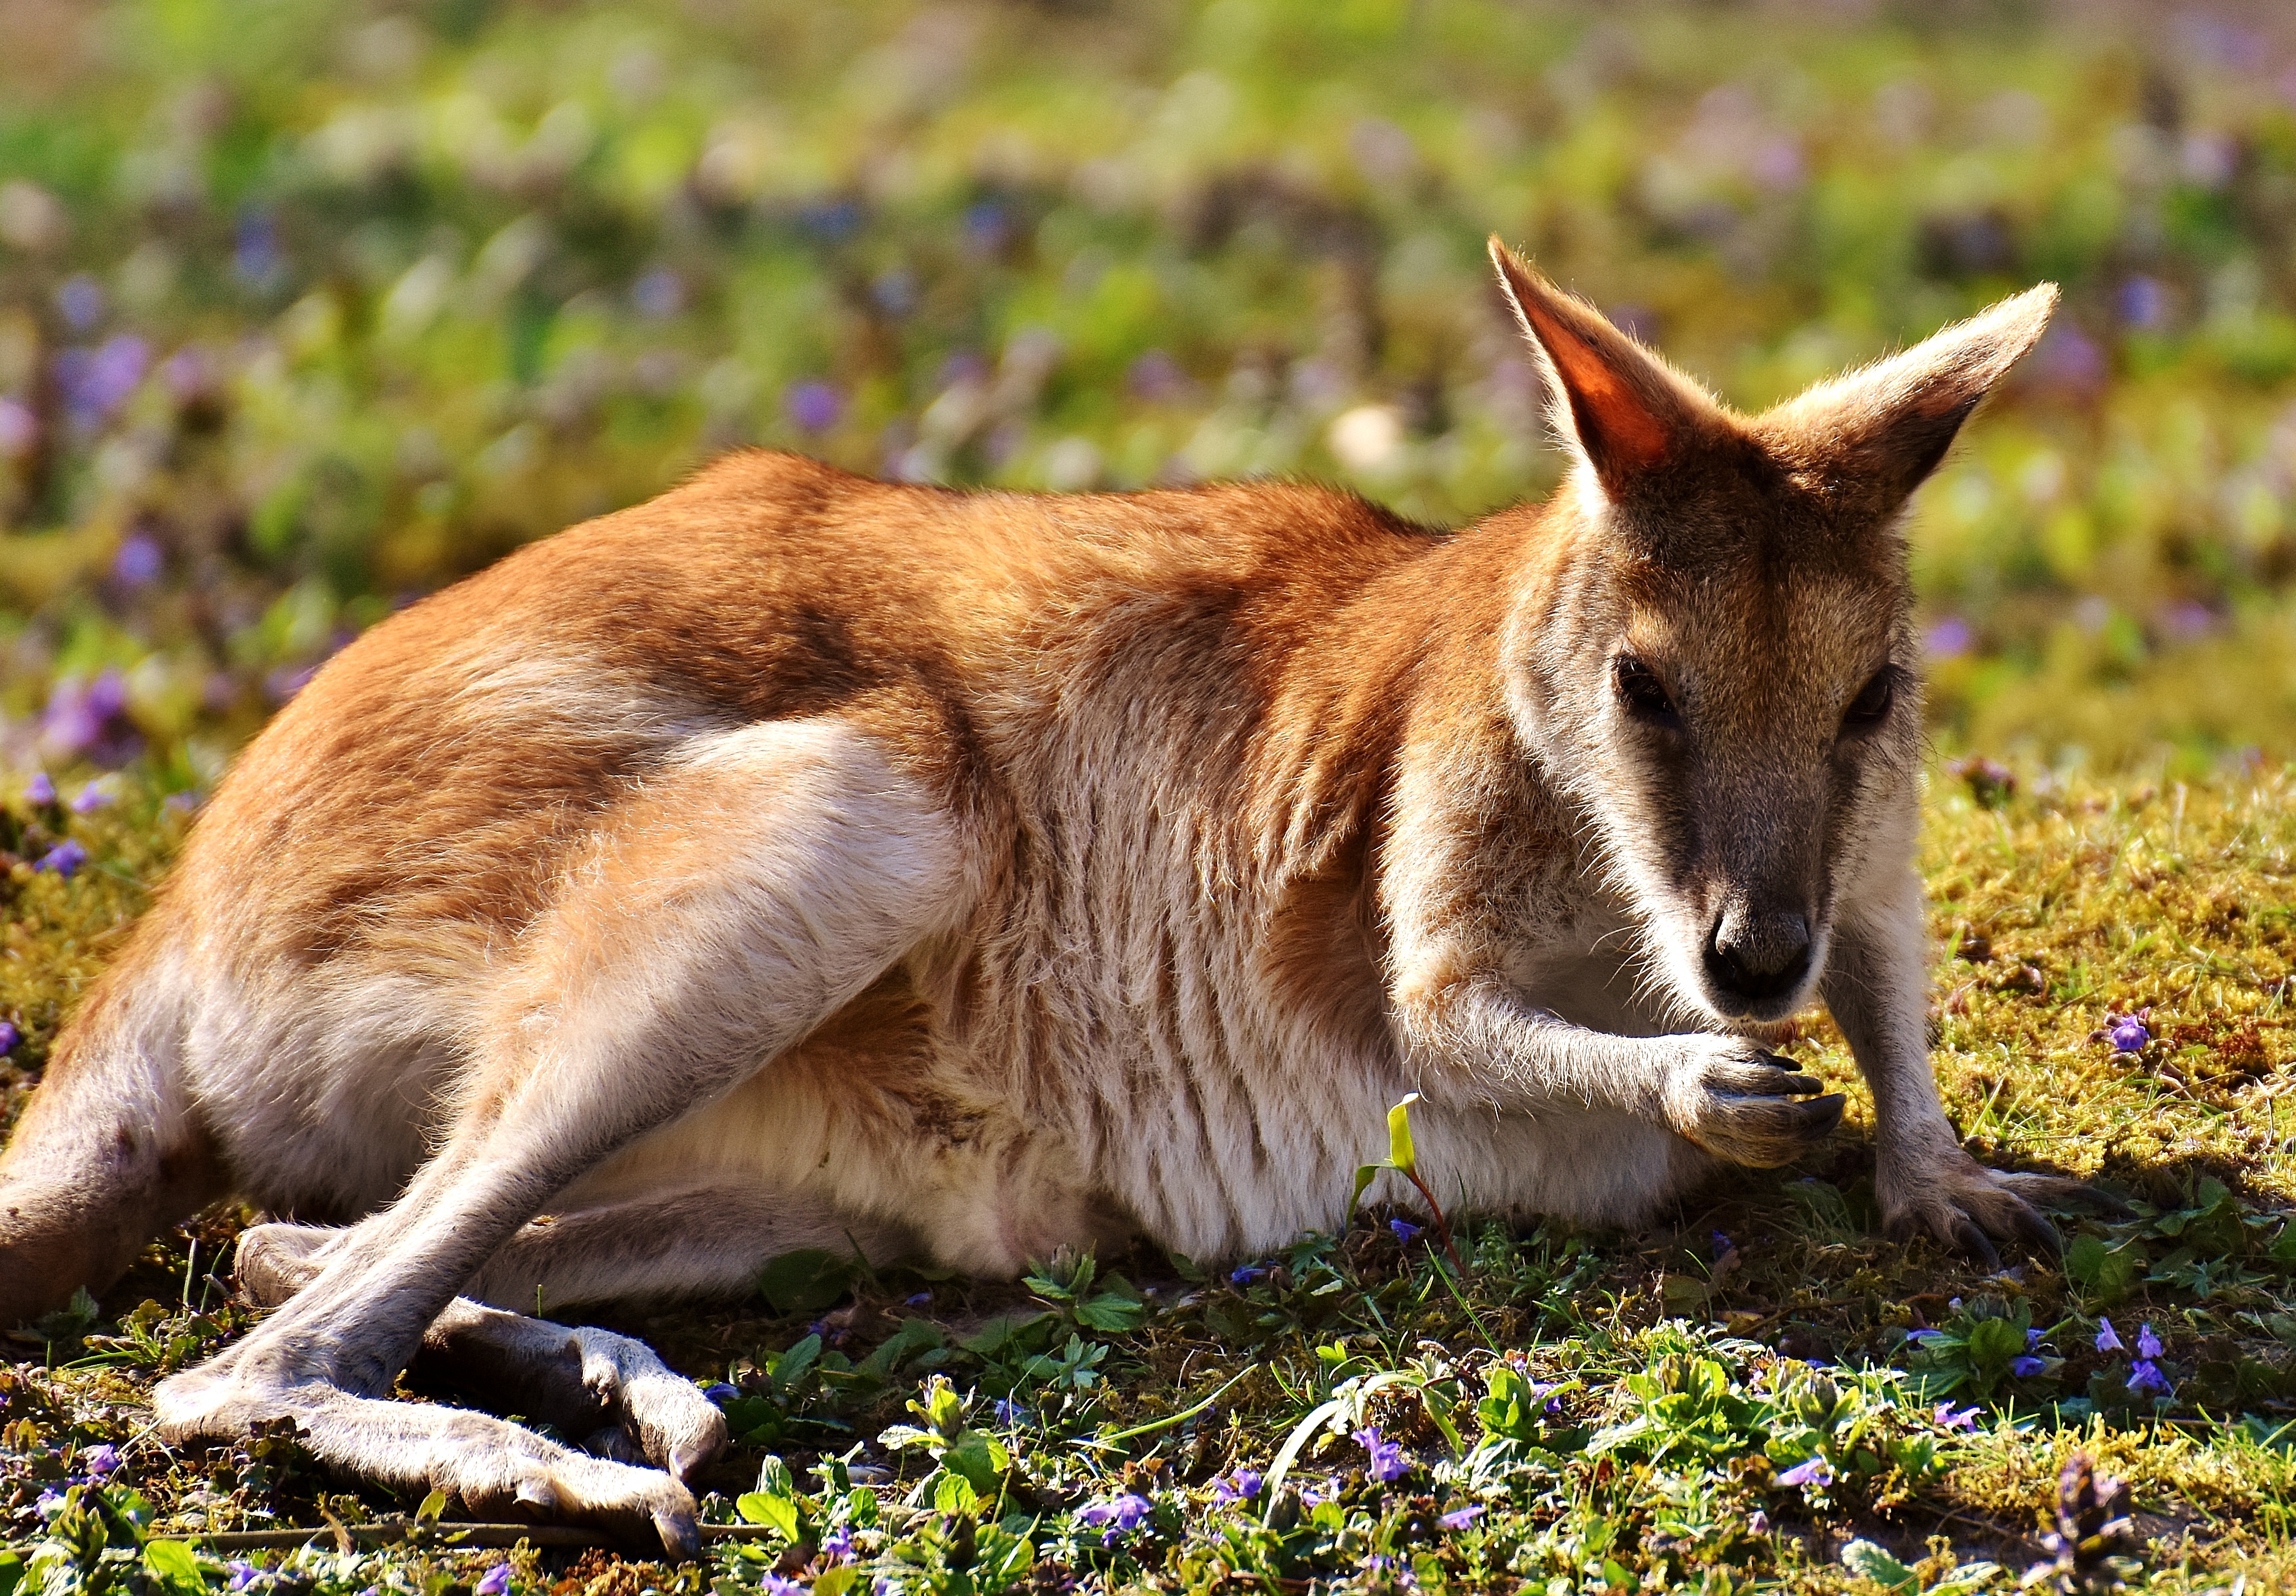
meadow, animal, wildlife, mammal, fauna, kangaroo, wallaby, wild animal, vertebrate, marsupial, animal world, munich, tiergarten, tierpark hellabrunn, macropodidae, dog like mammal, kit fox, dhole